Jean-Louis Prévost

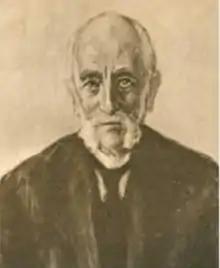

Jean-Louis Prévost (May 12, 1838 - September 12, 1927) was a Swiss neurologist and physiologist who was a native of Geneva.